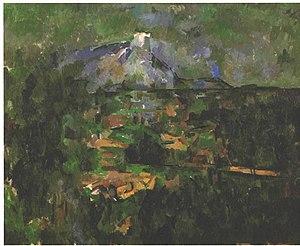
Paul Cézanne, ou Paul Cezanne, né le 19 janvier 1839 à Aix-en-Provence et mort le 22 octobre 1906 dans la même ville, est un peintre français, membre, un temps, du mouvement impressionniste, et considéré comme le précurseur du post-impressionnisme et du cubisme.